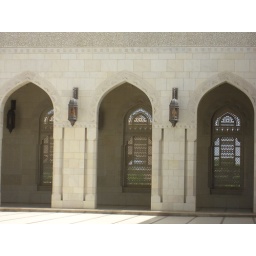
Corridors pierced by archways, each positioned to show off an inner door or window of the same shape.